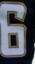
Number: 6